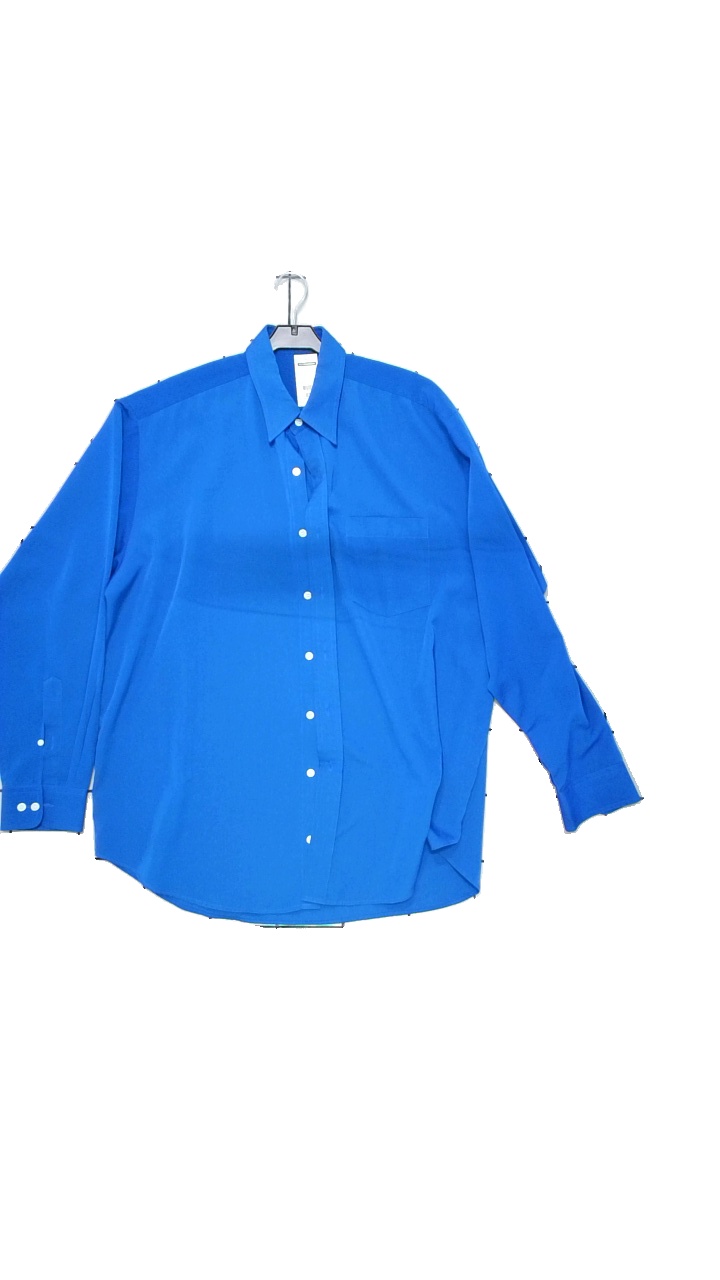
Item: Shirt (Men)
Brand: Missing
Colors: Blue
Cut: Regular
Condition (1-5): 4
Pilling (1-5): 3
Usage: Reuse
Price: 50-100